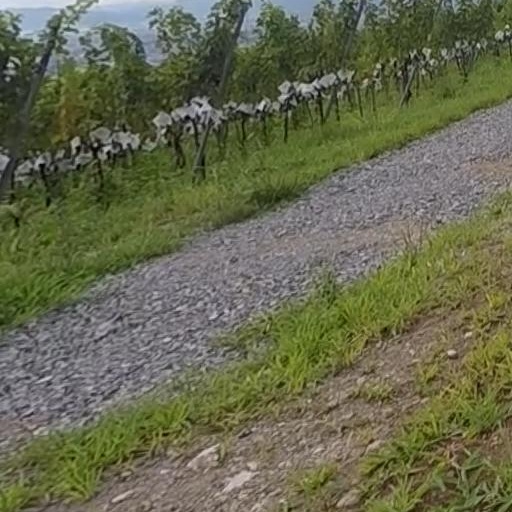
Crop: grape